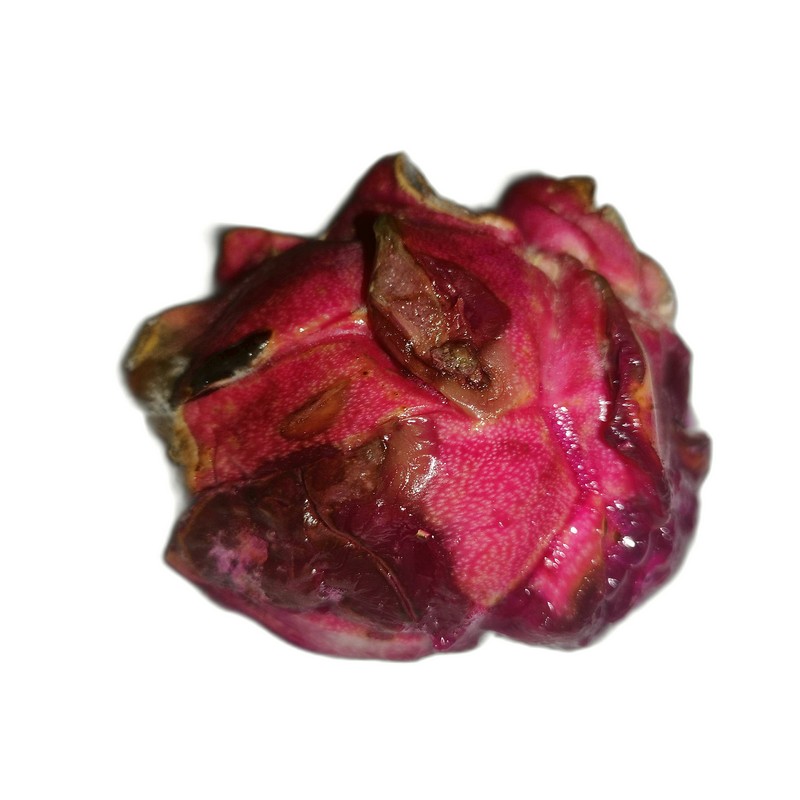
Label: Defect Dragon Fruit